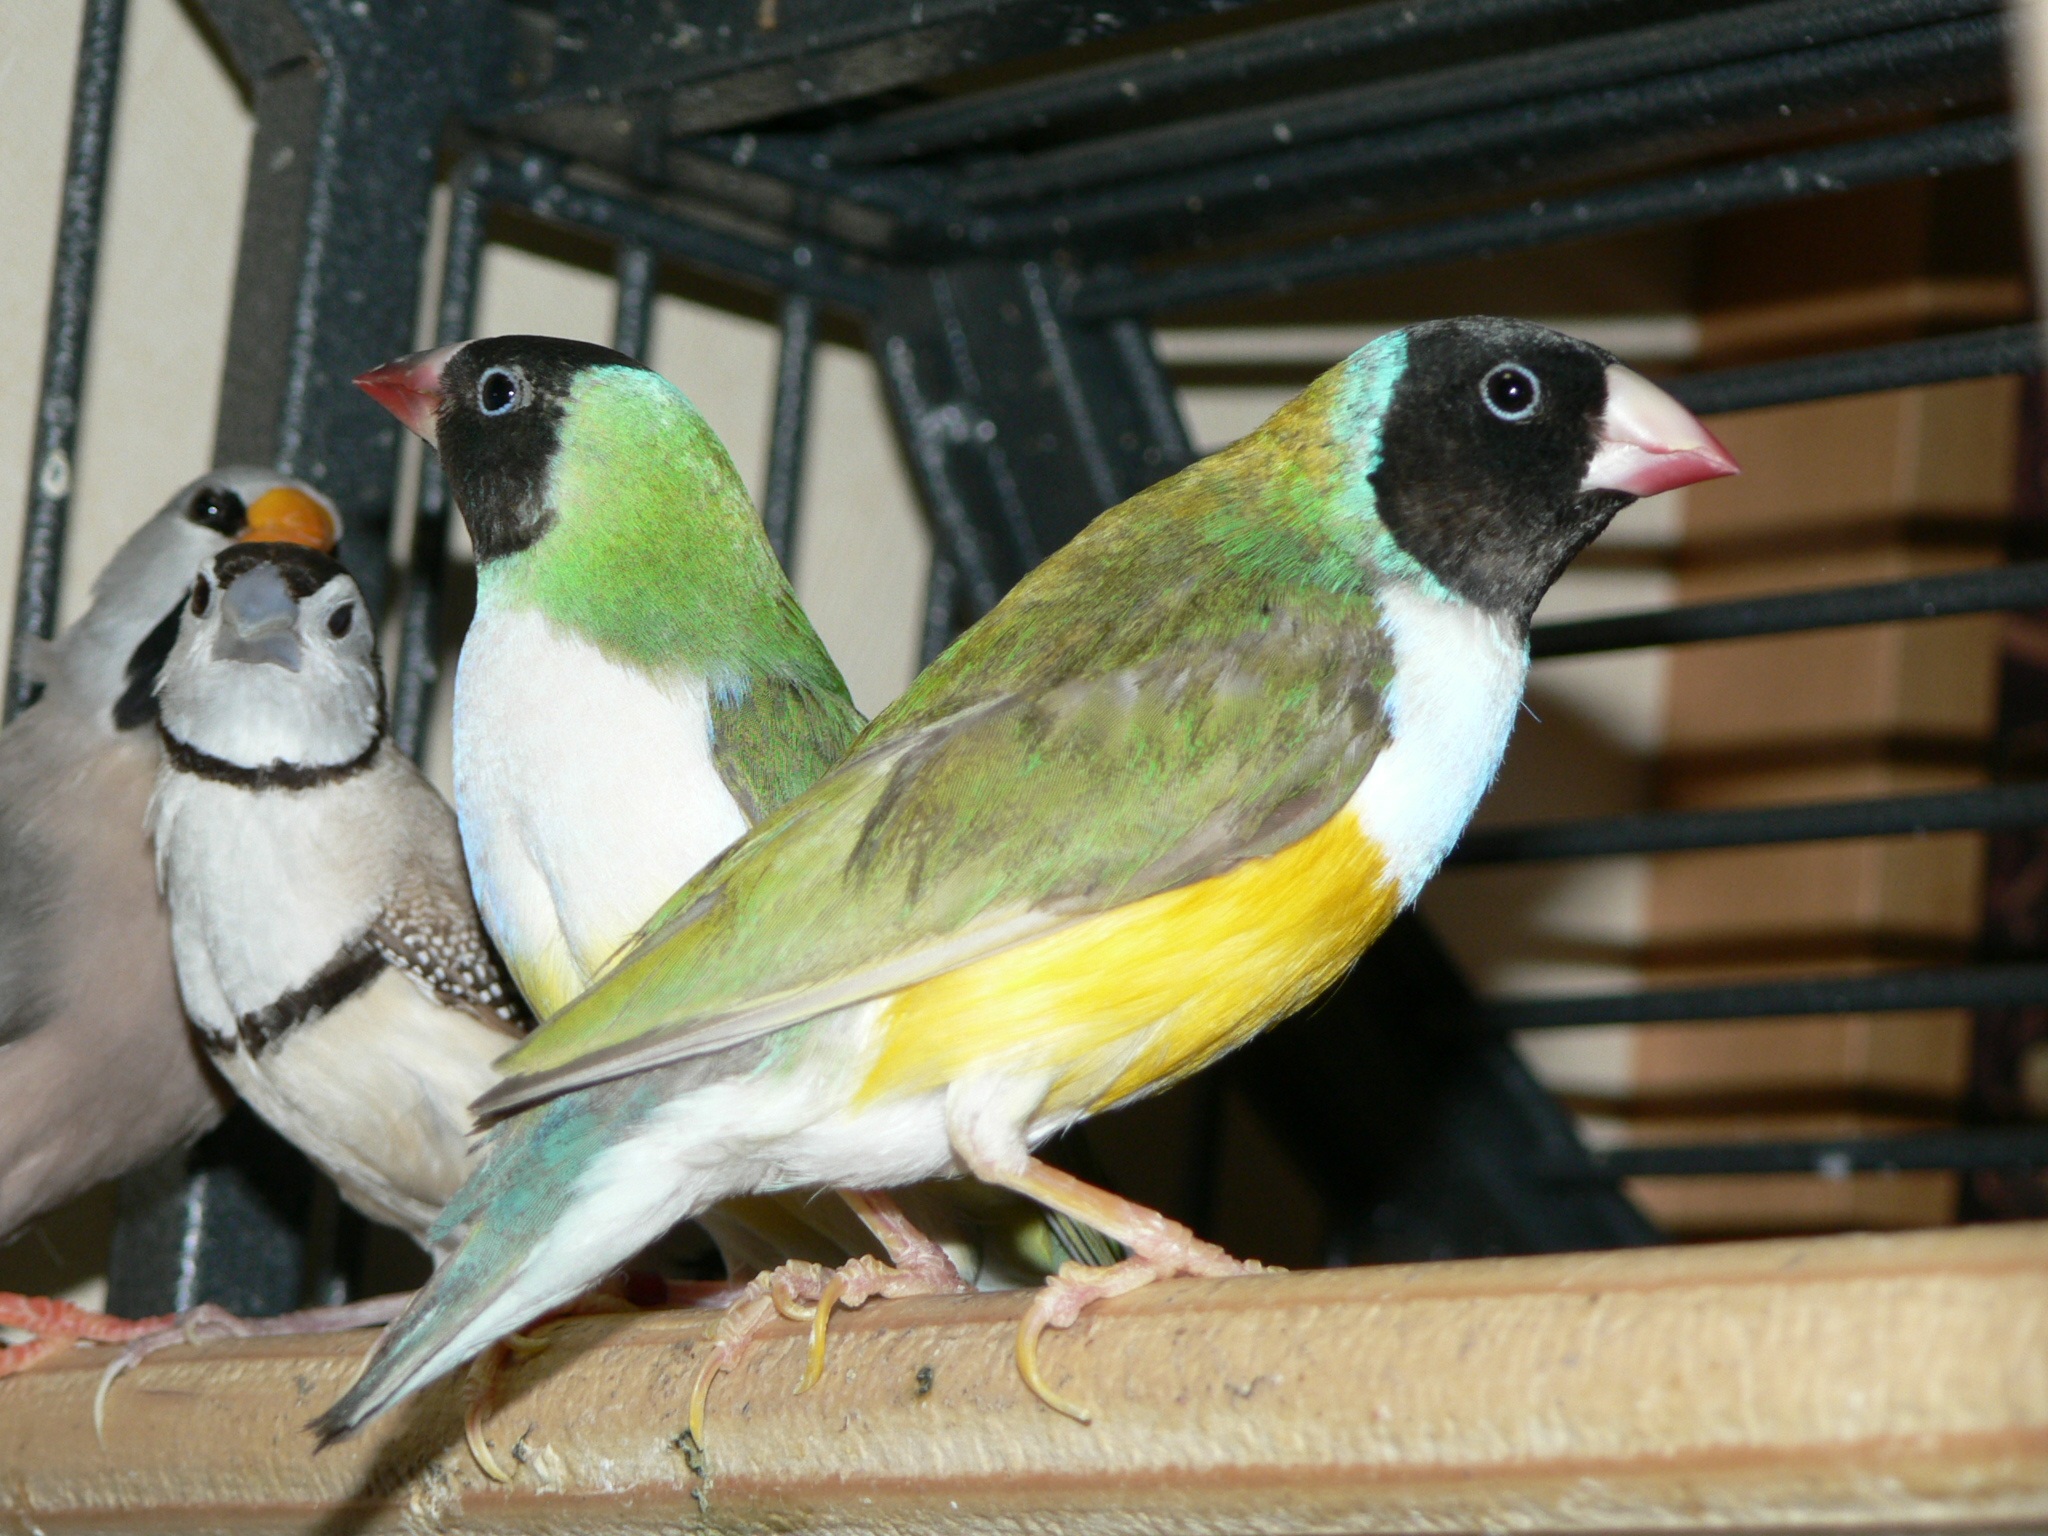
bird, animal, beak, fauna, lovebird, vertebrate, finch, perching bird, gouldian